Amfilochia

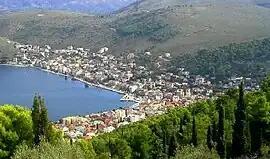

Amfilochia is a town and a municipality in the northwestern part of Aetolia-Acarnania in Greece, on the site of ancient Amfilochia. Under the Ottoman Empire, it was known as Karvasaras (Καρβασαράς; Kervansaray in Turkish, from "caravanserai").